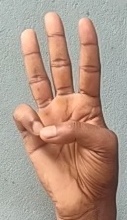
ASL sign: 6